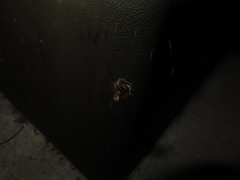
Species: Lactrodectus_hesperus